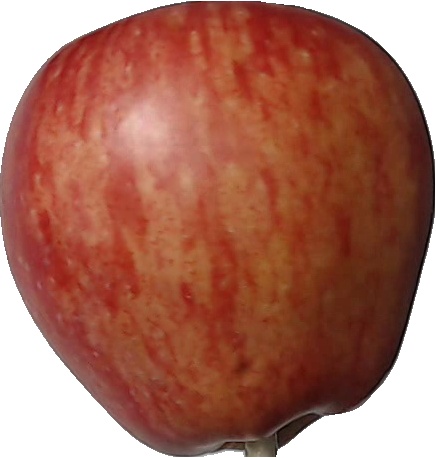
Label: apple_red_1